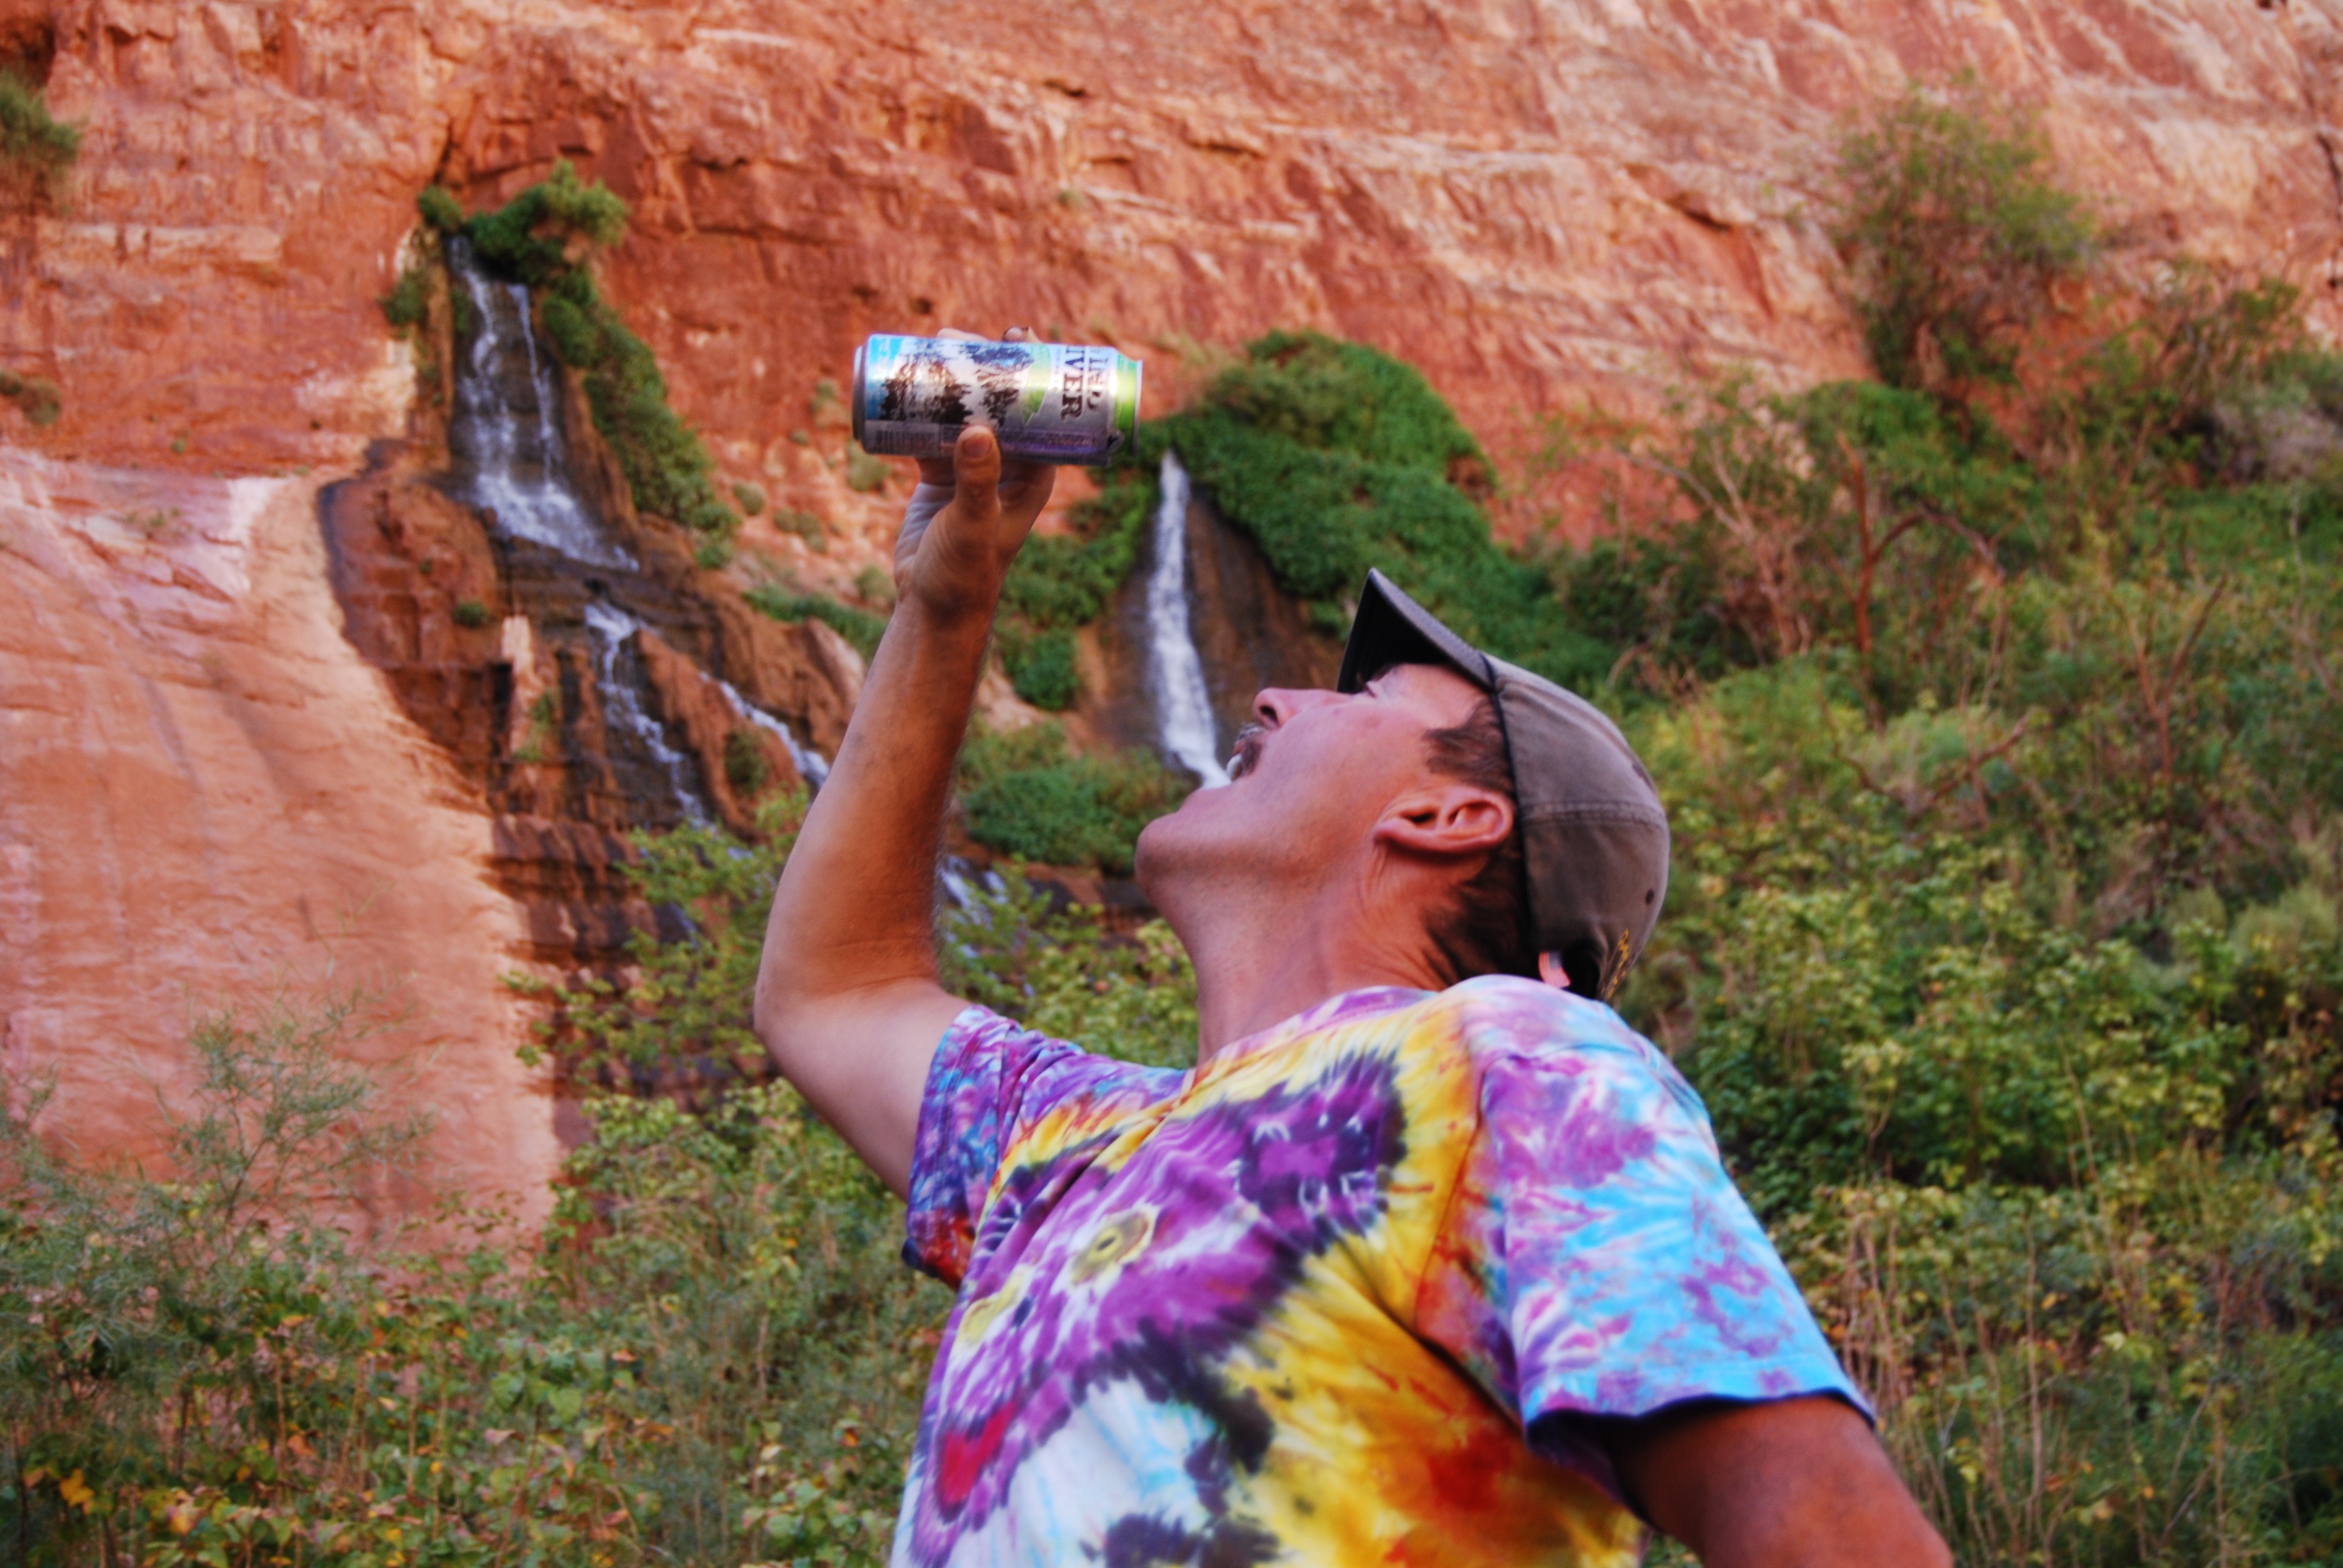
man, people, grand canyon, beer, fun, drinking, thirst, fresh water, colorado river, father's day